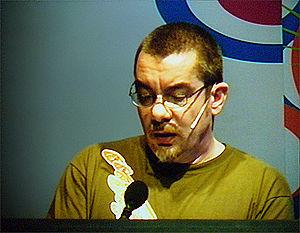
Catégorie:Étudiant du Royal College of Art